2022 Men's Ice Hockey World Championships

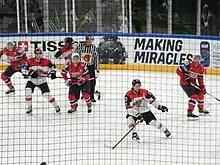
Norway vs Austria 2022 IIHF WC 6

The 2022 Men's Ice Hockey World Championships was the 85th such event hosted by the International Ice Hockey Federation (IIHF). Teams were participating in several levels of competition. The competition also served as qualifications for division placements in the 2023 competition.